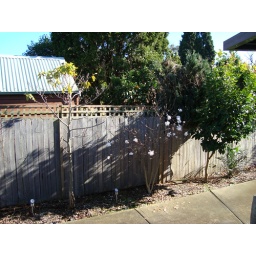
fence in front of door